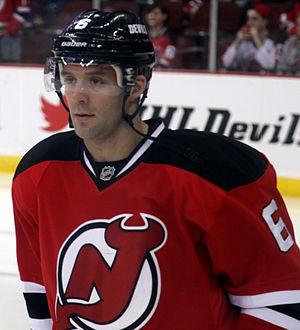
Andy Greene, né le 30 octobre 1982 à Trenton au Michigan aux États-Unis, est un joueur professionnel américain de hockey sur glace. Il évolue au poste de défenseur.